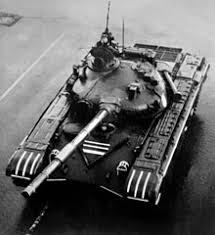
Label: T-72